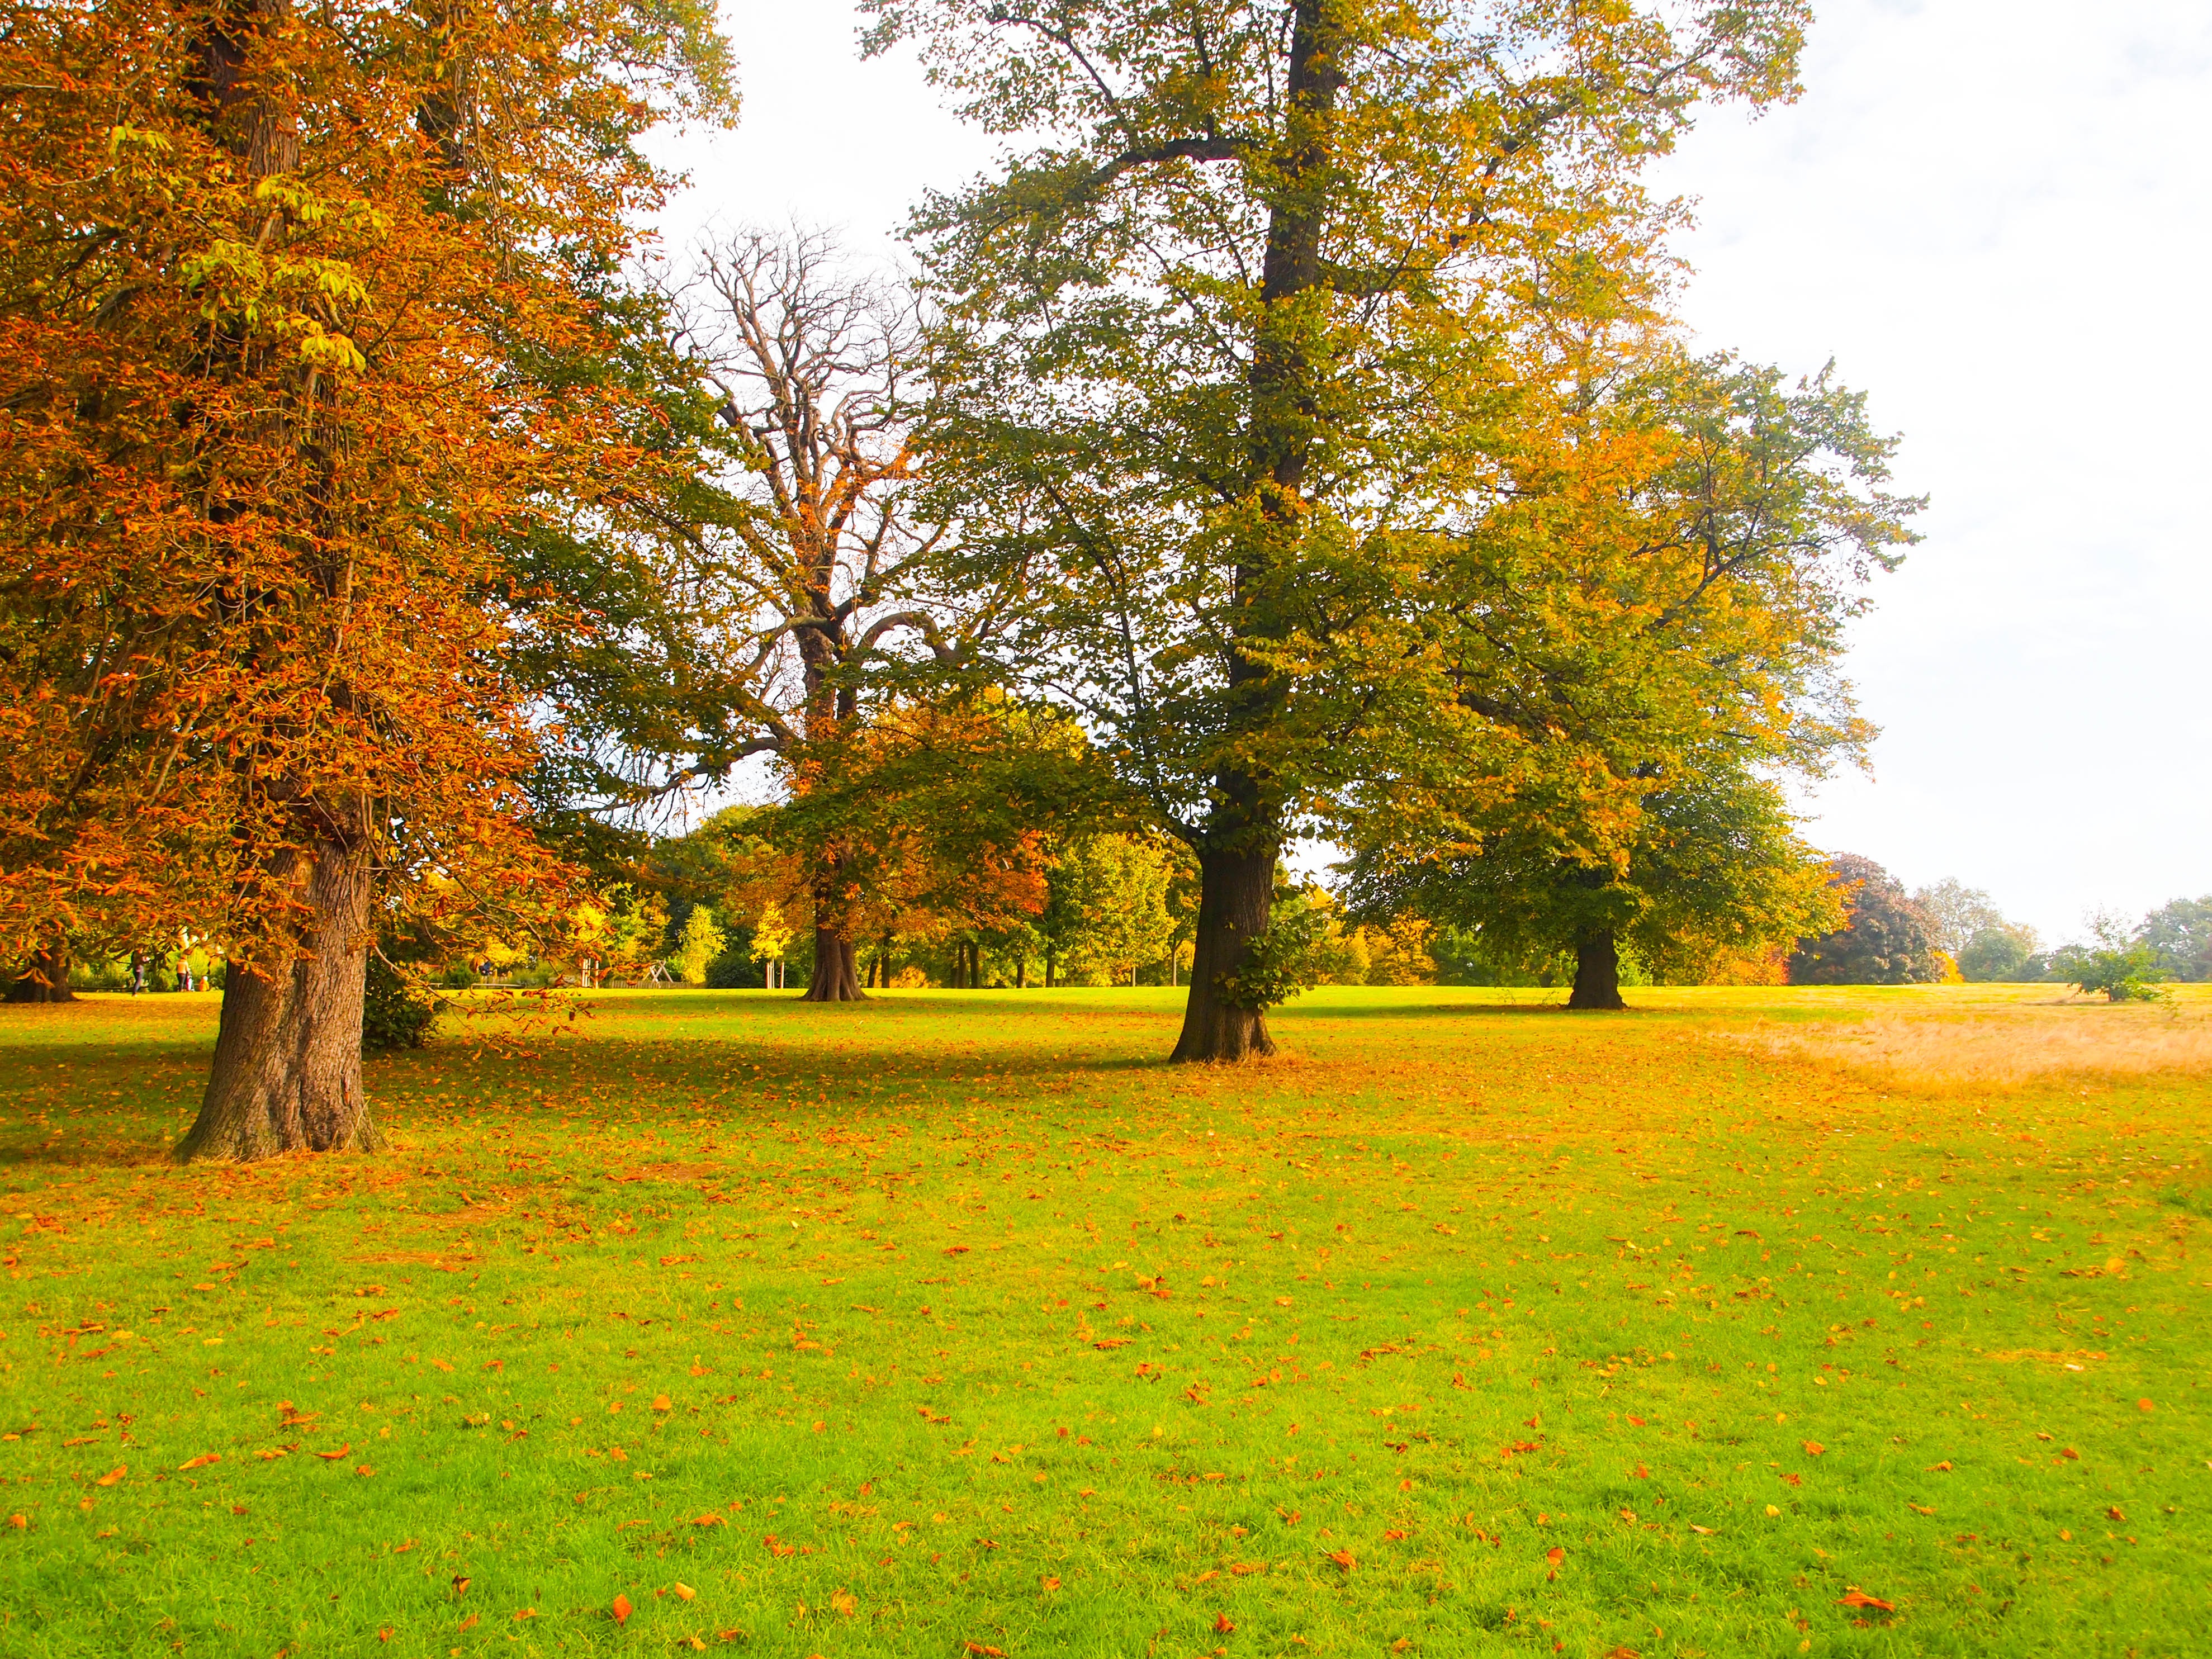
tree, plant, lawn, meadow, prairie, sunlight, leaf, flower, pasture, autumn, park, yellow, season, deciduous, grove, woodland, ecosystem, flowering plant, ocher, woody plant, land plant